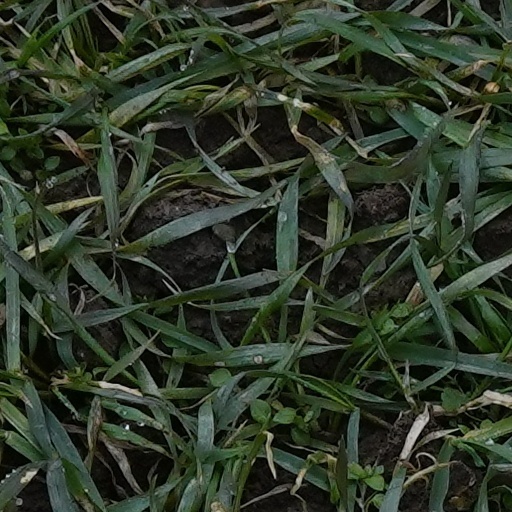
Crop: wheat